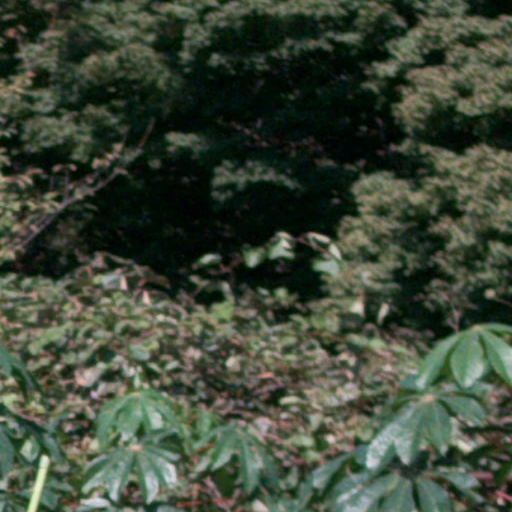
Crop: cassava